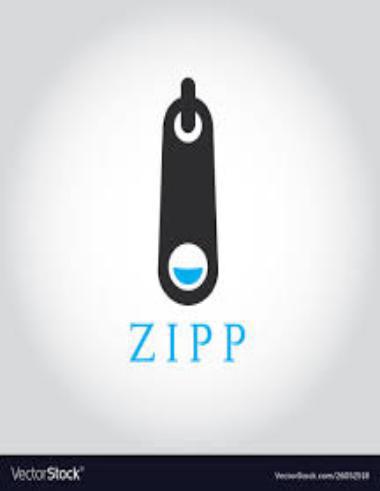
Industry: Electronic